Triatoma virus

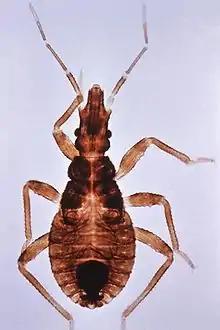
"Triatoma infestans", the vector of "Trypanosoma cruzi" which causes Chagas disease, is susceptible to Triatoma virus infection. Triatoma virus is a promising biological vector control agent for this species.

Chagas disease is caused by "Trypanosoma cruzi". About seven to eight million people are estimated to have Chagas disease in Latin America and there is no known vaccine for the disease. The vector that carries "Trypanosoma cruzi" is the insect species "Triatoma infestans", also known as "kissing bugs". Because it is a pathogen to "T. infestans", Triatoma virus has been investigated as an alternate method to control "T. infestans" population size and their ability transmit "T. cruzi". The current method to control "T. infestans" populations is the use of chemical insecticides but due to concerns over environmental impacts, insecticide resistance in native populations, and health concerns in humans, wild and domestic animals, viral vector controls are being investigated.